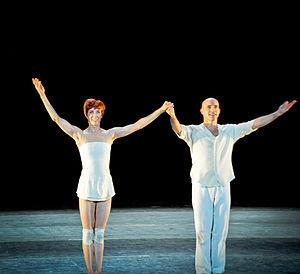
Sylvie Guillem et Russell Maliphant en 2010 à Bucharest
Russell Maliphant, né en 1961 à Ottawa au Canada, est un danseur et chorégraphe britannique de danse contemporaine.
Sylvie Guillem, née le 23 février 1965 à Paris, est une danseuse française. Elle est étoile du Ballet de l'Opéra national de Paris et du Royal Ballet de Londres.